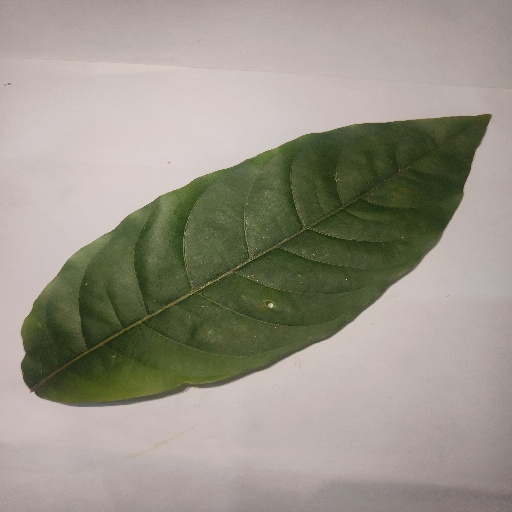
Species: HariTaki
Leaf condition: Healthy Leaf